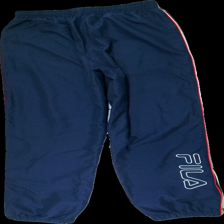
View: back
Type: Trousers
Category: Men
Brand: Fila
Colors: White, Red, Blue
Material: 100% polyester
Pattern: Logo print
Cut: Regular
Size: M
Season: All
Trend: Sports
Price range: 50-100
Recommended usage: Reuse
Comment: and stripes